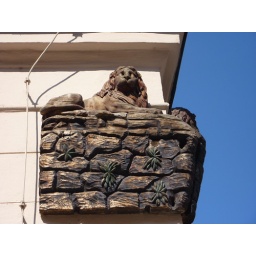
This little lion is perched high above a street corner in the Old Town area of Prague.